Into the Unknown (TV series)

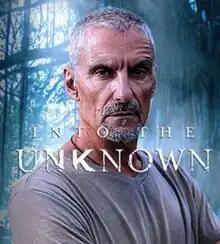

Into the Unknown is a non-fiction series produced by Cineflix and hosted by Cliff Simon that first premiered on the History channel in the UK on February 24, 2020 under the alternative title "Uncharted Mysteries". The show sees Simon travel solo across the globe, into some of the most extreme and forbidding landscapes, searching for hidden clues to some of the most nightmarish myths of all time.